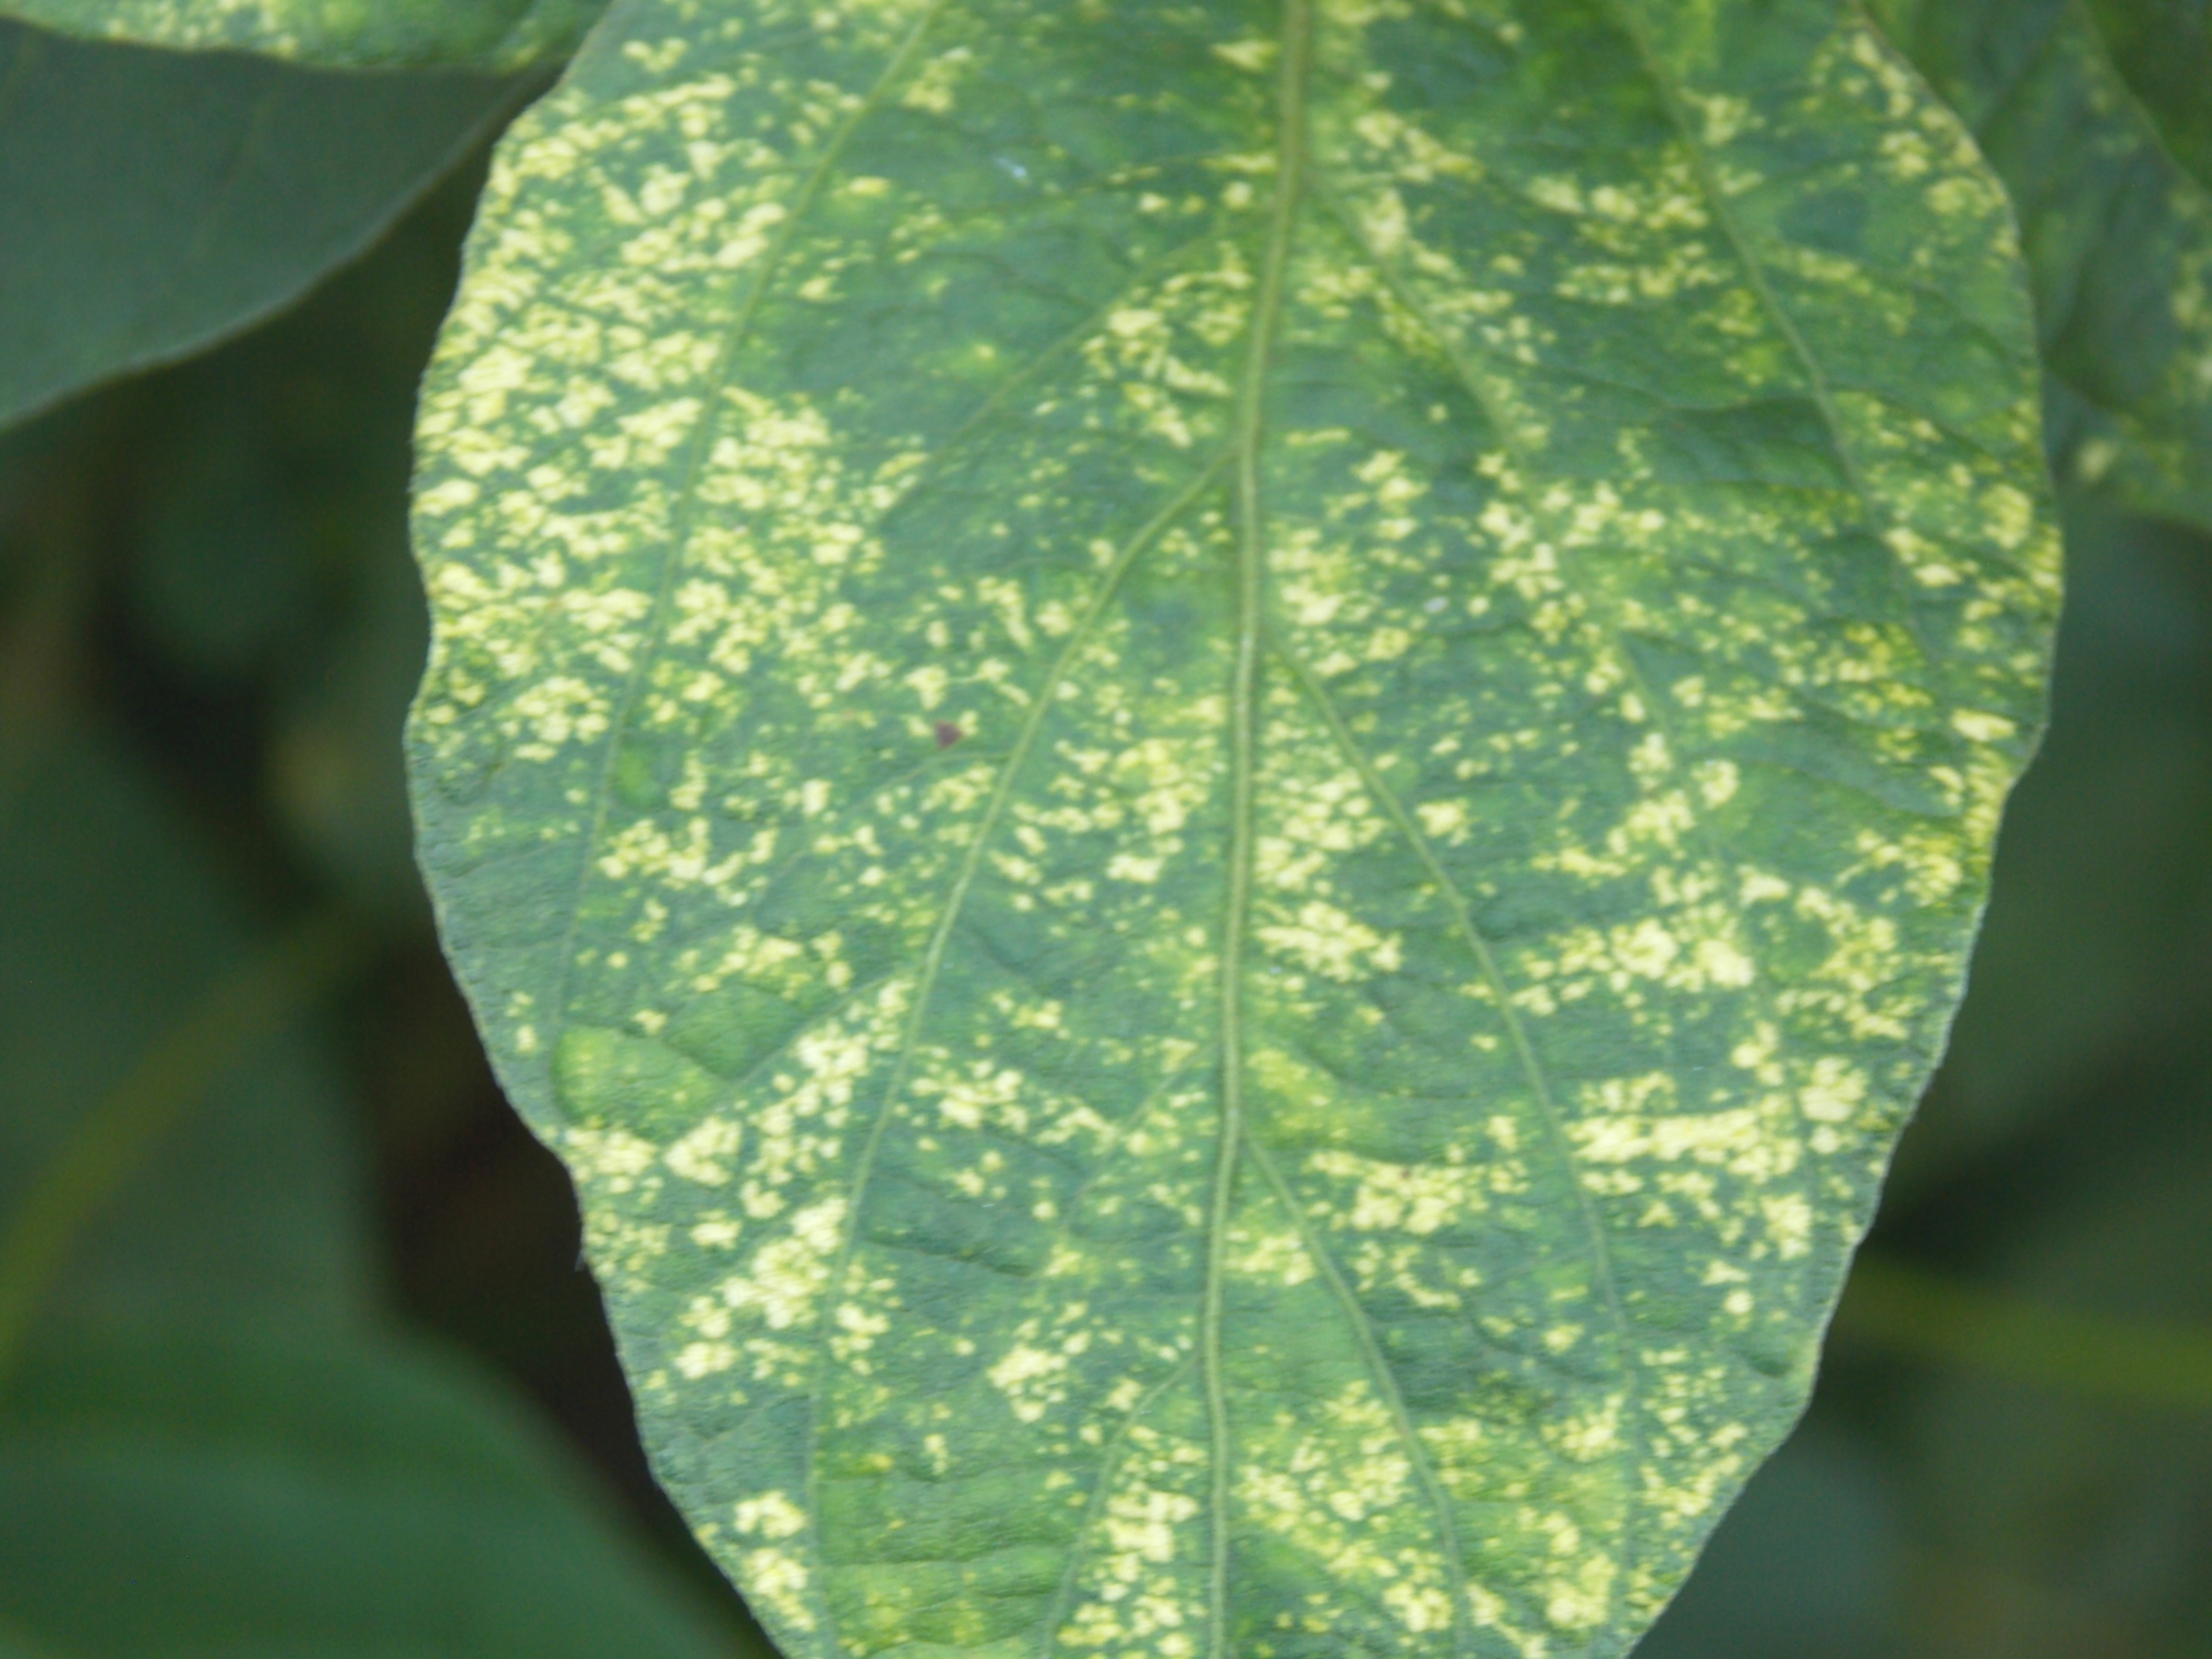
Label: Disease